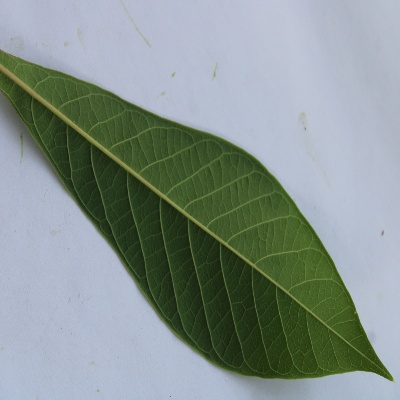
Crop: Cassava
Condition: healthy